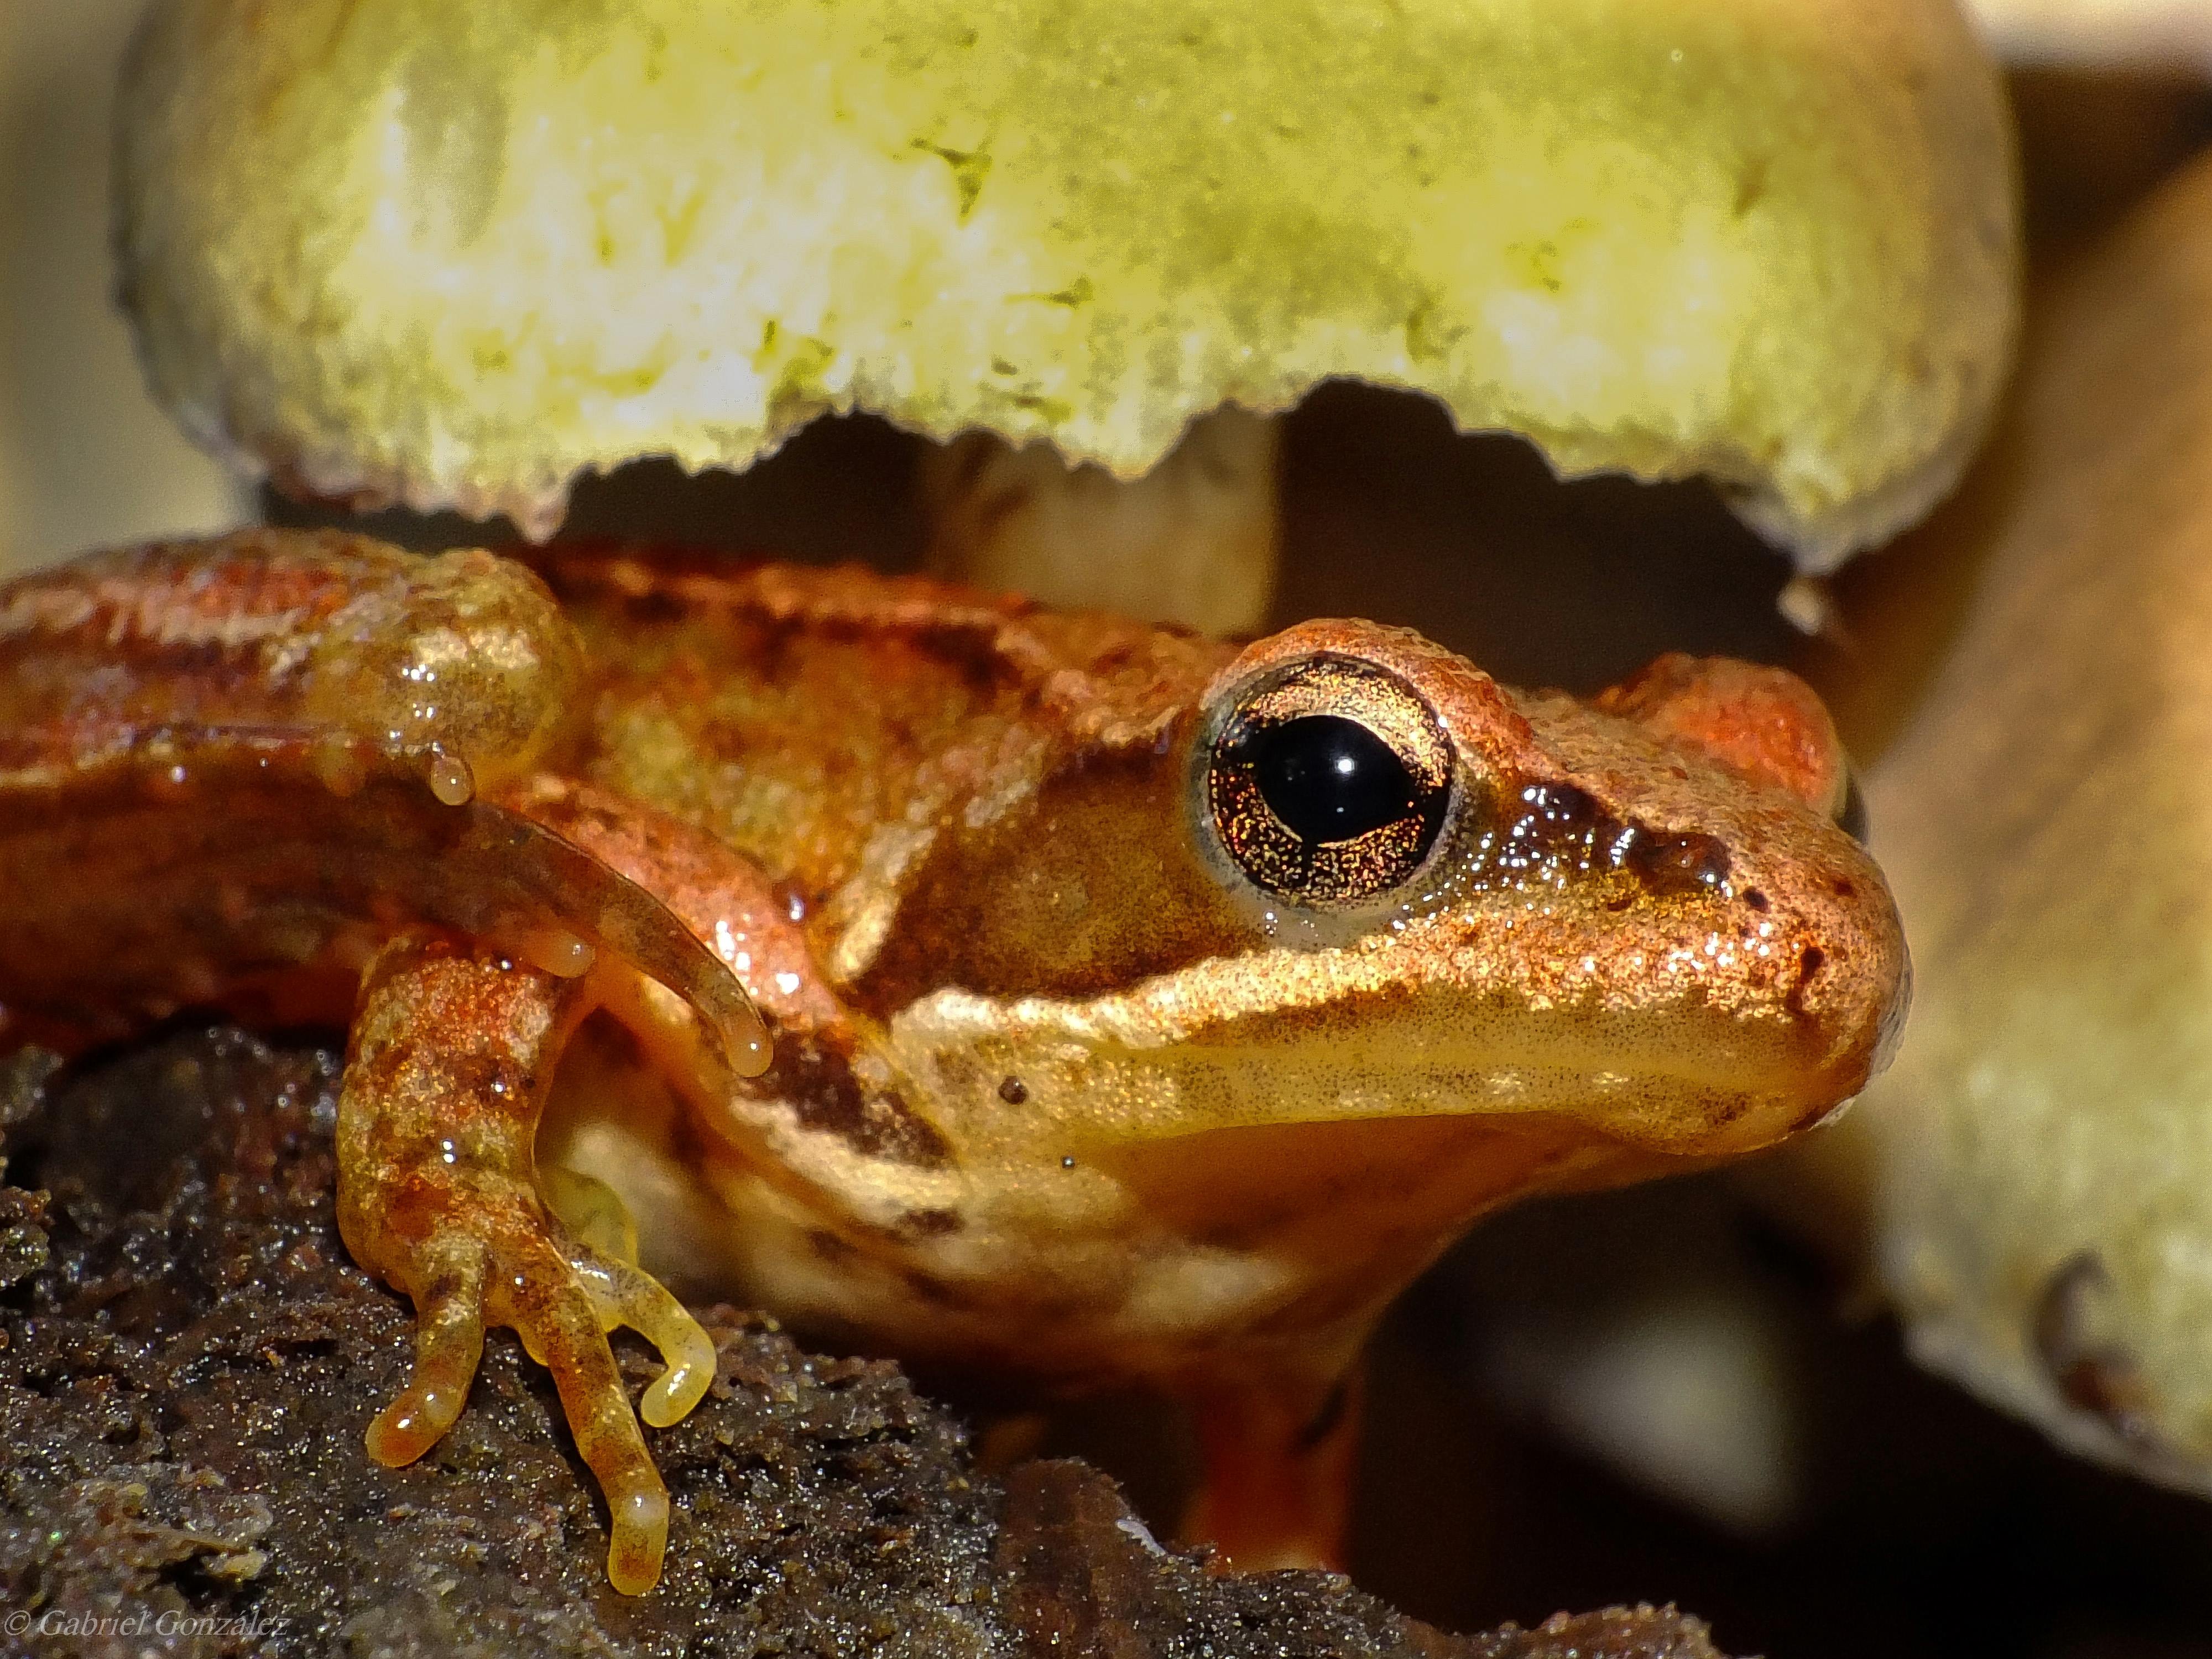
nature, wildlife, macro, frog, amphibian, fauna, animals, vertebrate, newt, naturaleza, rana, ggl1, gaby1, xovesphoto, animales, gphoto, fujifilmxs1, macro photography, bullfrog, ranidae, salamandridae, lissotriton